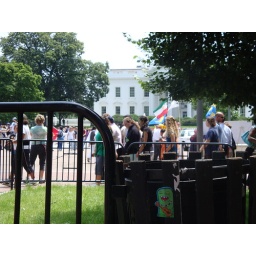
jammin in front the white house